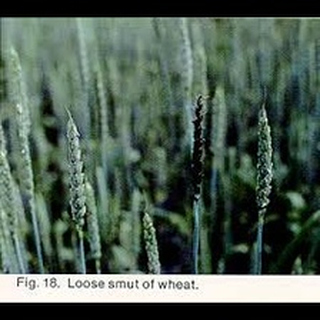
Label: wheat_smut